Manuel de Montiano

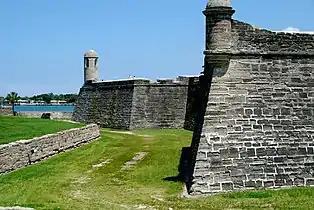
Castillo de San Marcos

As part of the war, Oglethorpe set out from the newly created colony of Georgia and invaded Spanish-held land. After capturing the Spanish outposts of Fort San Diego, Fort Pupo, Fort Picolata and Fort Mose, he marched his troops toward St. Augustine. On June 13, 1740, Oglethorpe began the siege of St. Augustine by blockading the city including the Matanzas Inlet, and the Castillo de San Marcos. Governor Montiano in the meantime had prepared well the defenses of the Castillo and the Spanish colony, by having all the inhabitants of the city take refuge inside the fort, while he held the British at bay.